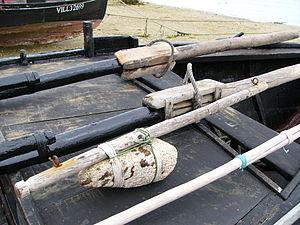
Une ancre est un objet embarqué, souvent lourd, souvent en métal et destiné à stabiliser des bateaux à un endroit spécifique sur les fonds rocheux, vaseux ou sableux. Il y a deux catégories d’ancrages, les ancrages provisoires et les ancrages permanents. Un ancrage permanent ne peut être déplacé par le navire qui s'y ancre. L'ancrage provisoire est permis par l'ancre stockée à bord et remontée lorsque le navire quitte son mouillage.